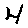
Label: 4